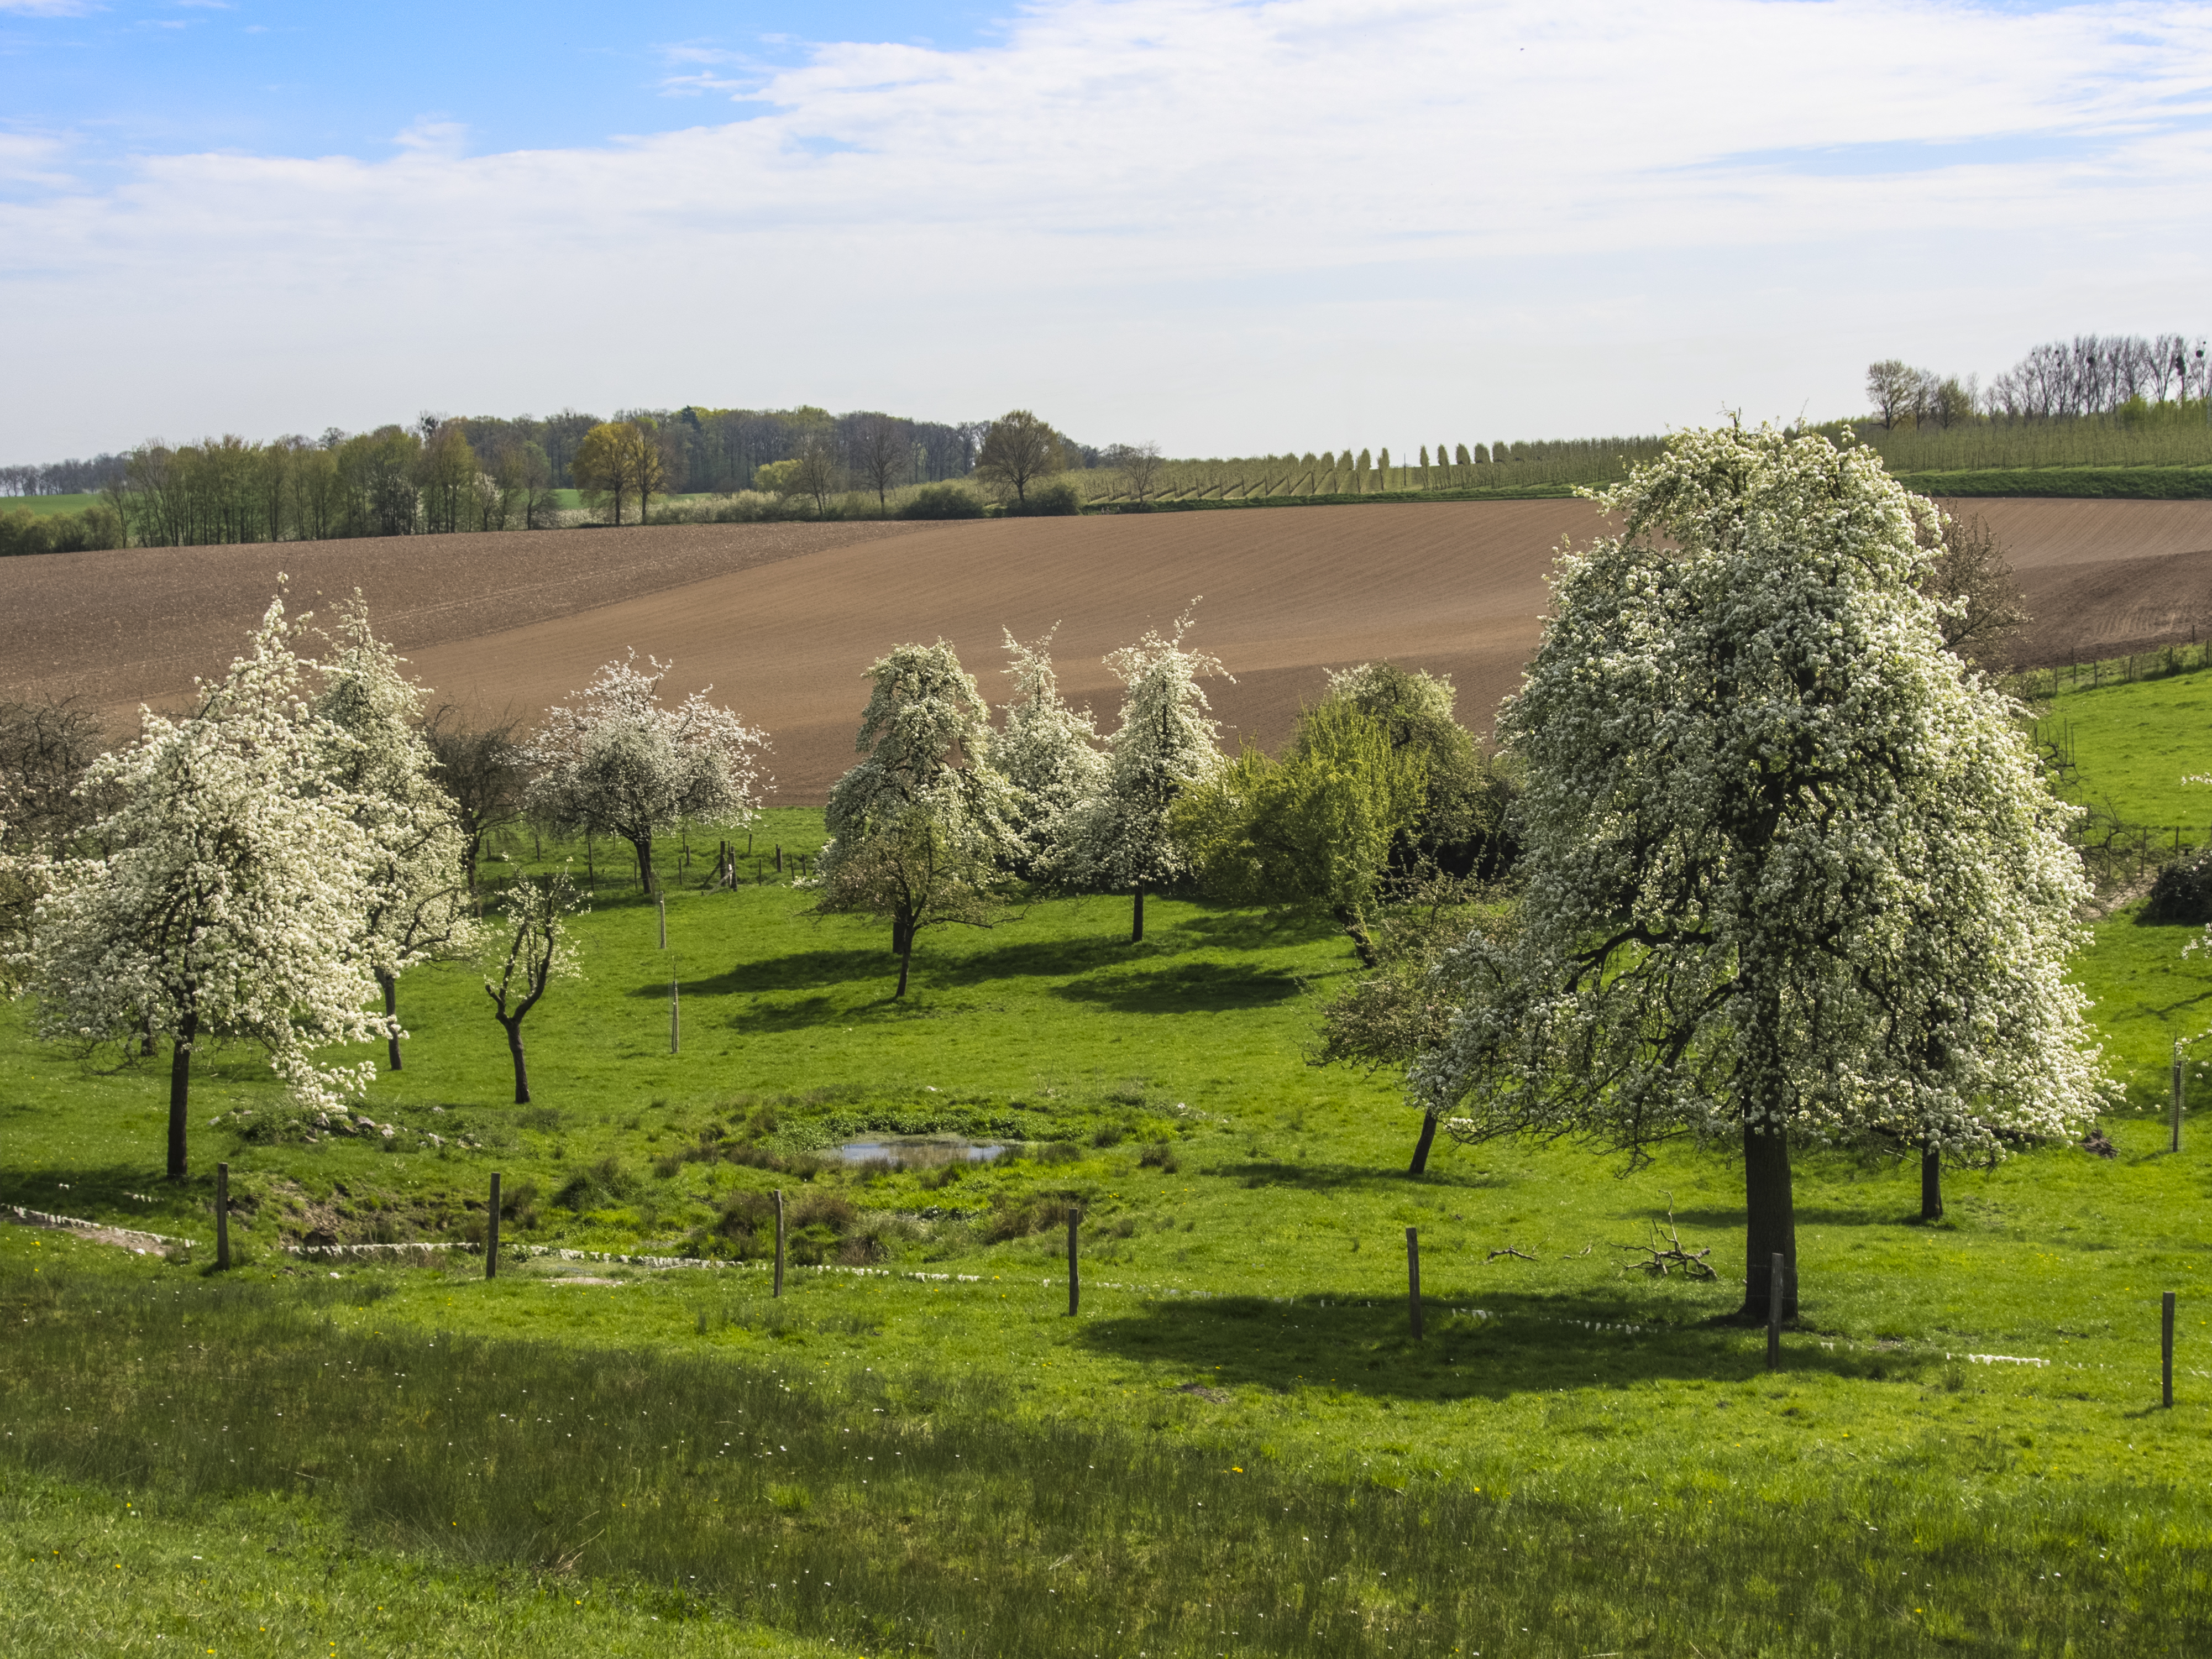
landscape, tree, nature, grass, light, fence, plant, sky, sun, white, field, farm, lawn, meadow, sunlight, hill, flower, orchard, spring, green, color, pasture, shadow, agriculture, garden, plain, flowers, belgium, clouds, belgique, grassland, shrub, blossoms, plantation, estate, birdview, limburg, belgie, borgloon, fruittrees, hesbania, cloudsofsnow, rural area, woody plant